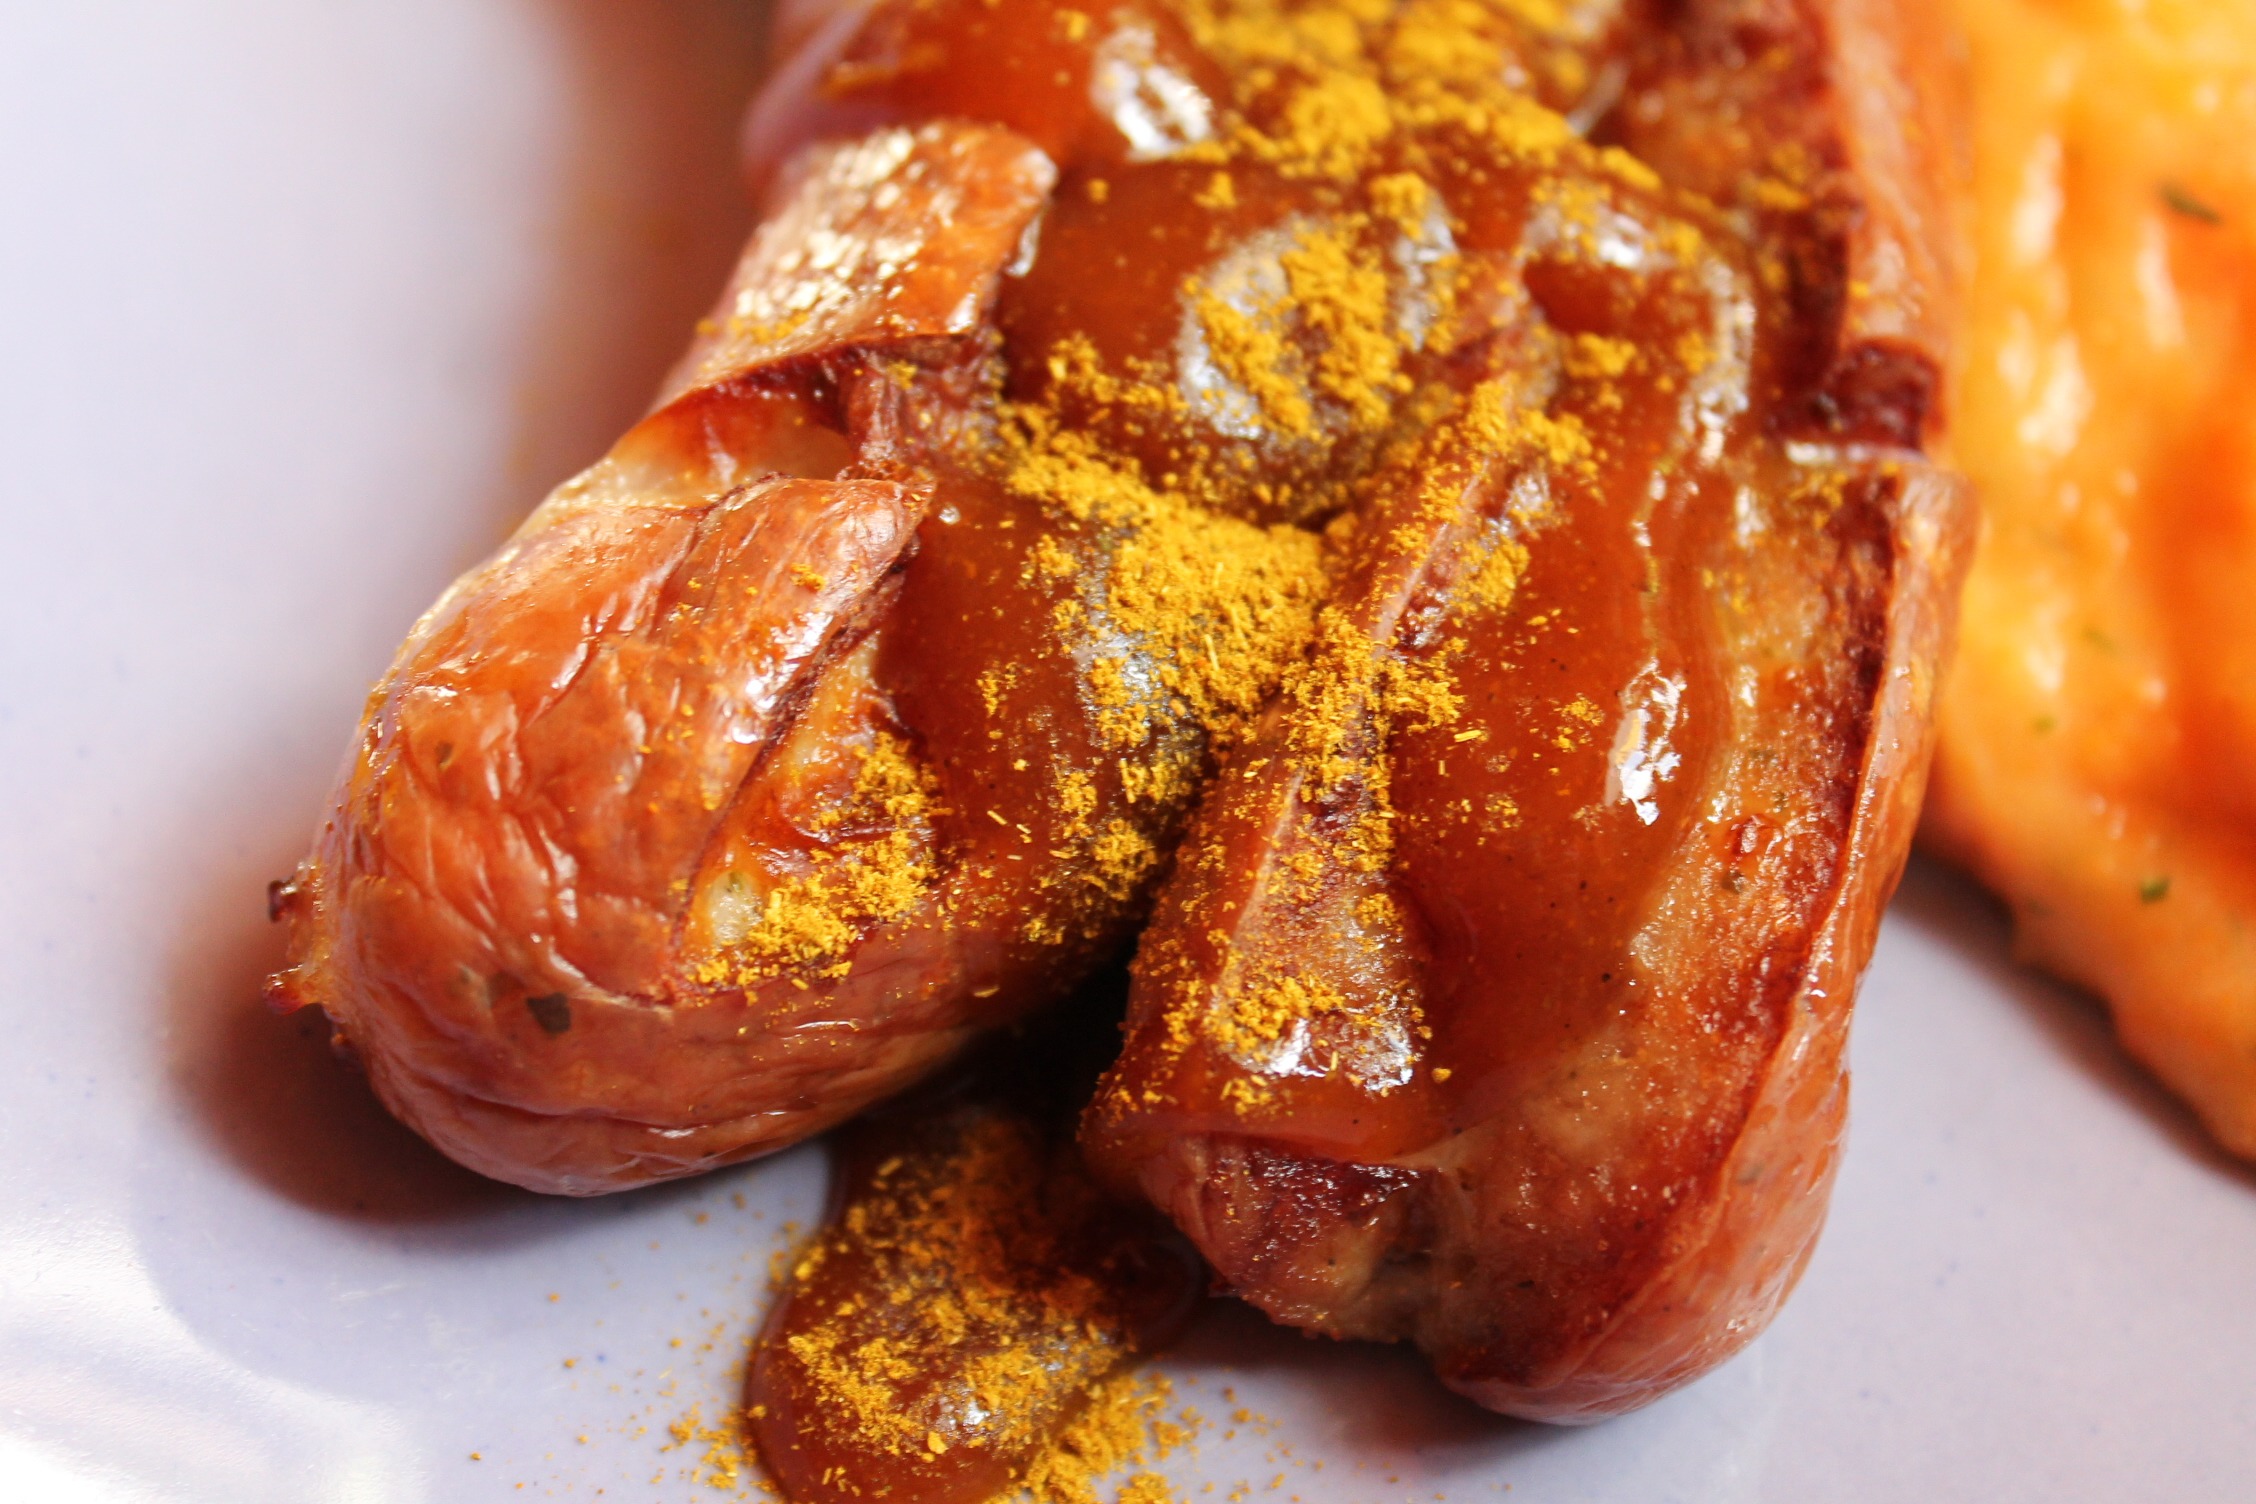
dish, meal, food, produce, vegetable, breakfast, snack, fast food, meat, cuisine, sausage, ketchup, roasting, curry, currywurst, fried food, hendl, bart sausage